Hemlata Talesra

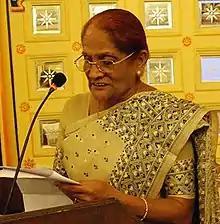
Talesra in 2016

Hemlata Talesra (born 1 July 1944) is an Indian educationalist. She is a writer and academic researcher holding administrative positions in multiple institutions.